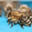
Label: bee